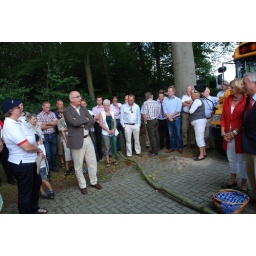
Traditioneel &amp;quot;meuten&amp;quot; bij het afscheid van burgemeester Kobes, door de buurtvereniging De Lage Egge, in de laan van De Barkel.